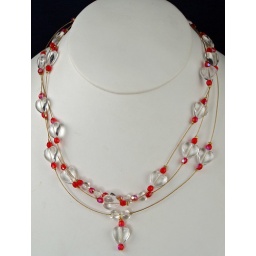
Illusion style necklace with clear hearts and red firepolish beads by Betty of Rose of Sharon Jewelry